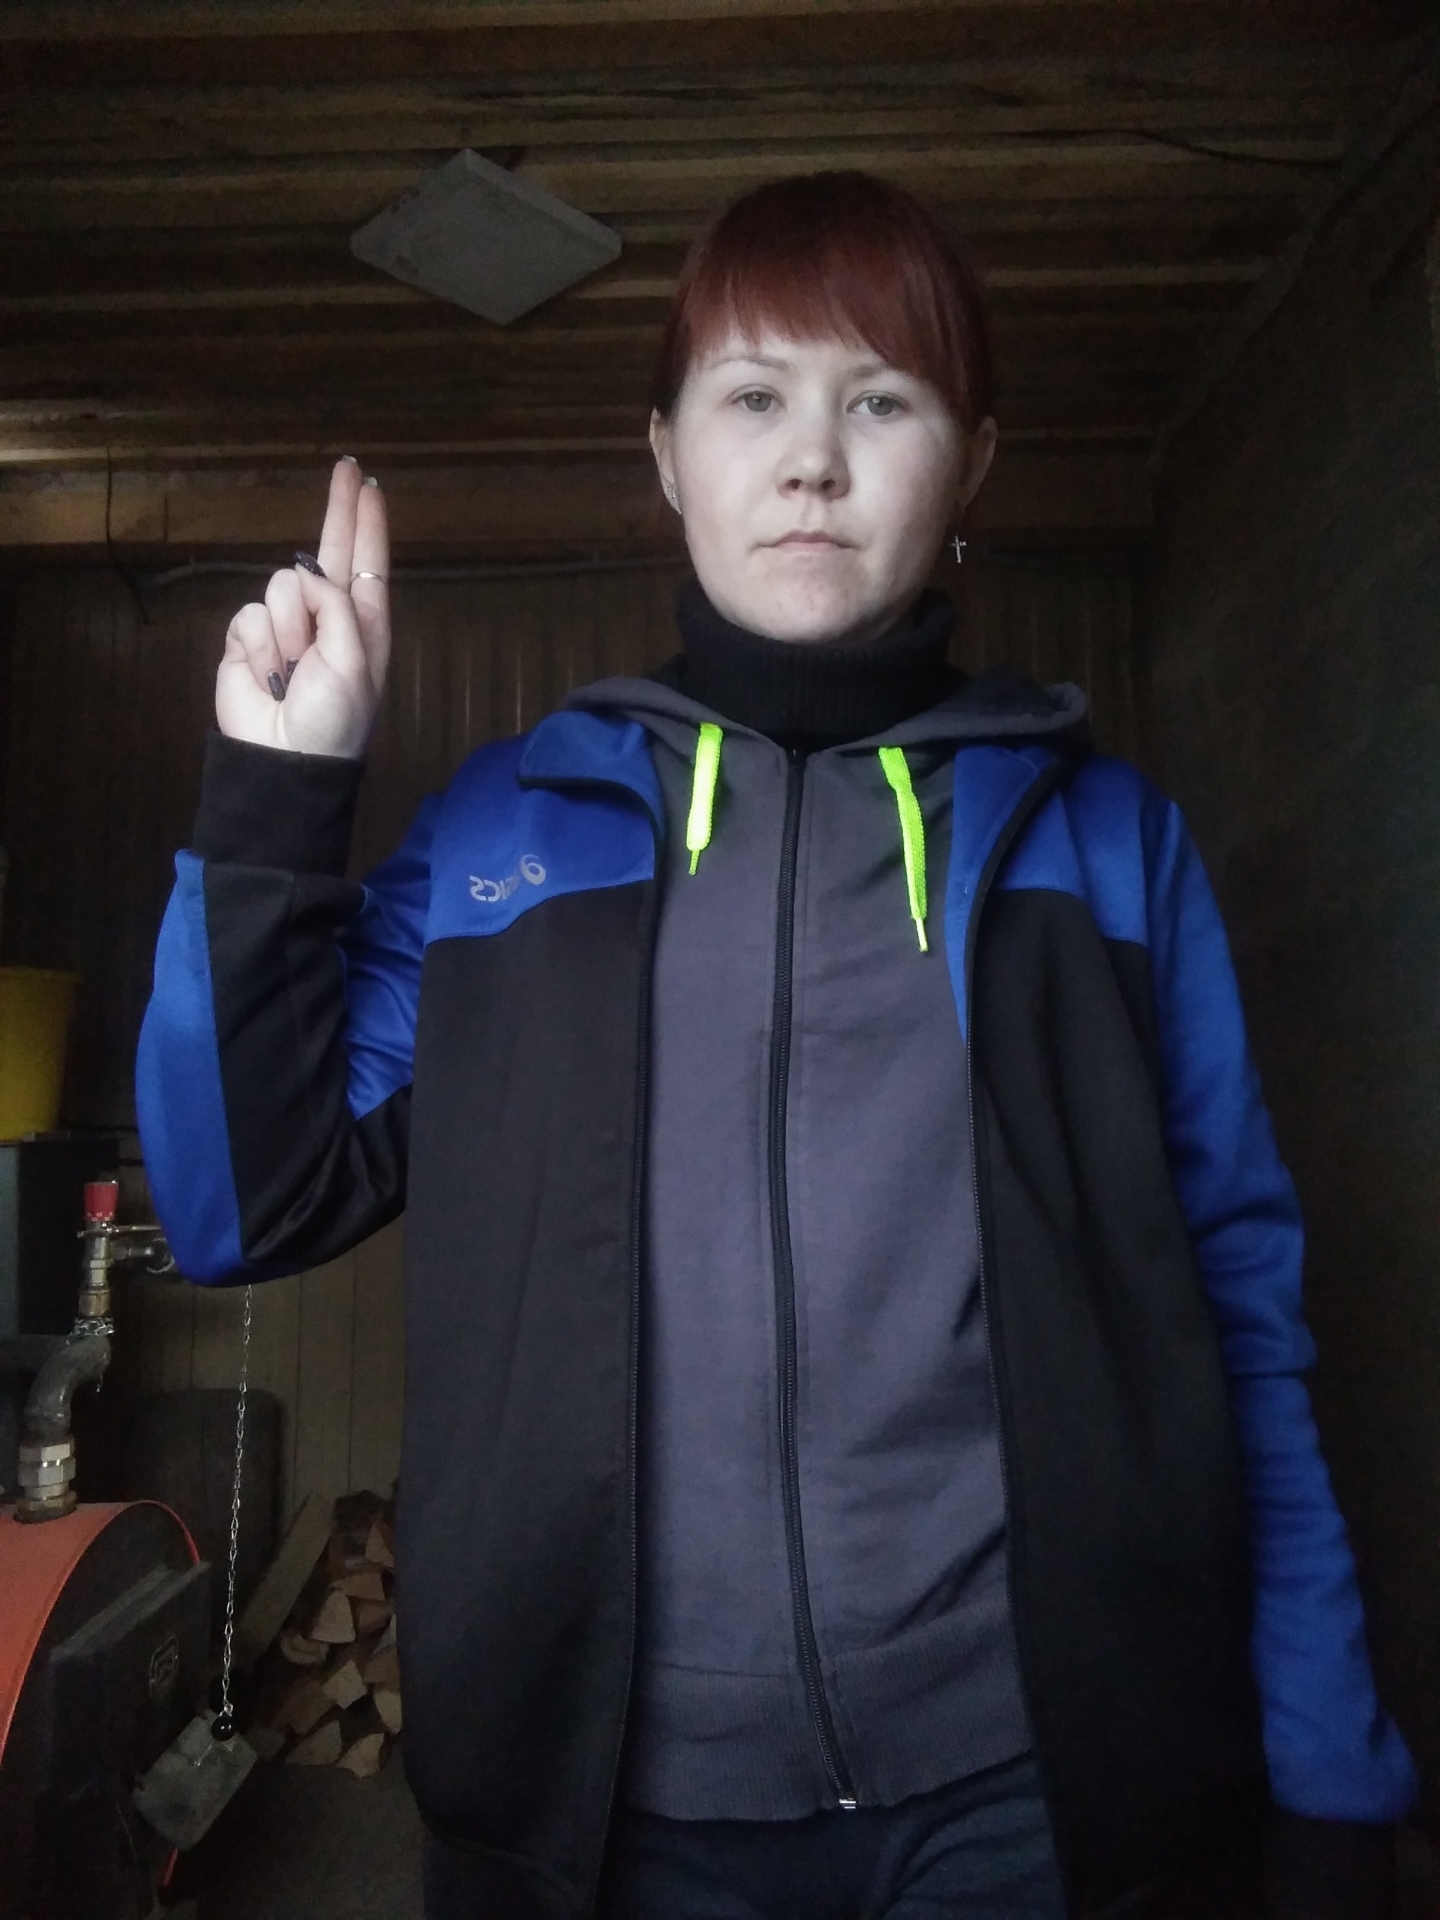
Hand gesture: two_up